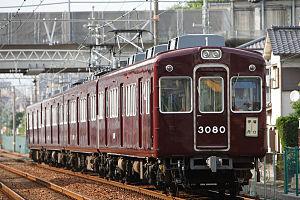
La ligne Hankyu Itami est une courte ligne ferroviaire du réseau Hankyu au Japon. Elle relie la gare de Tsukaguchi à celle d'Itami dans la préfecture de Hyōgo. La ligne Itami est une branche de la ligne Kobe.